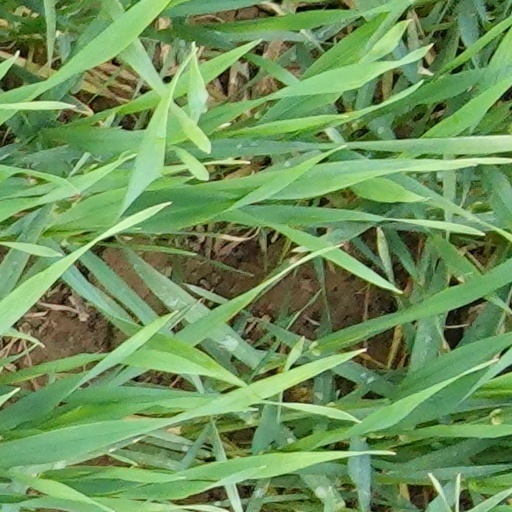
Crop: wheat